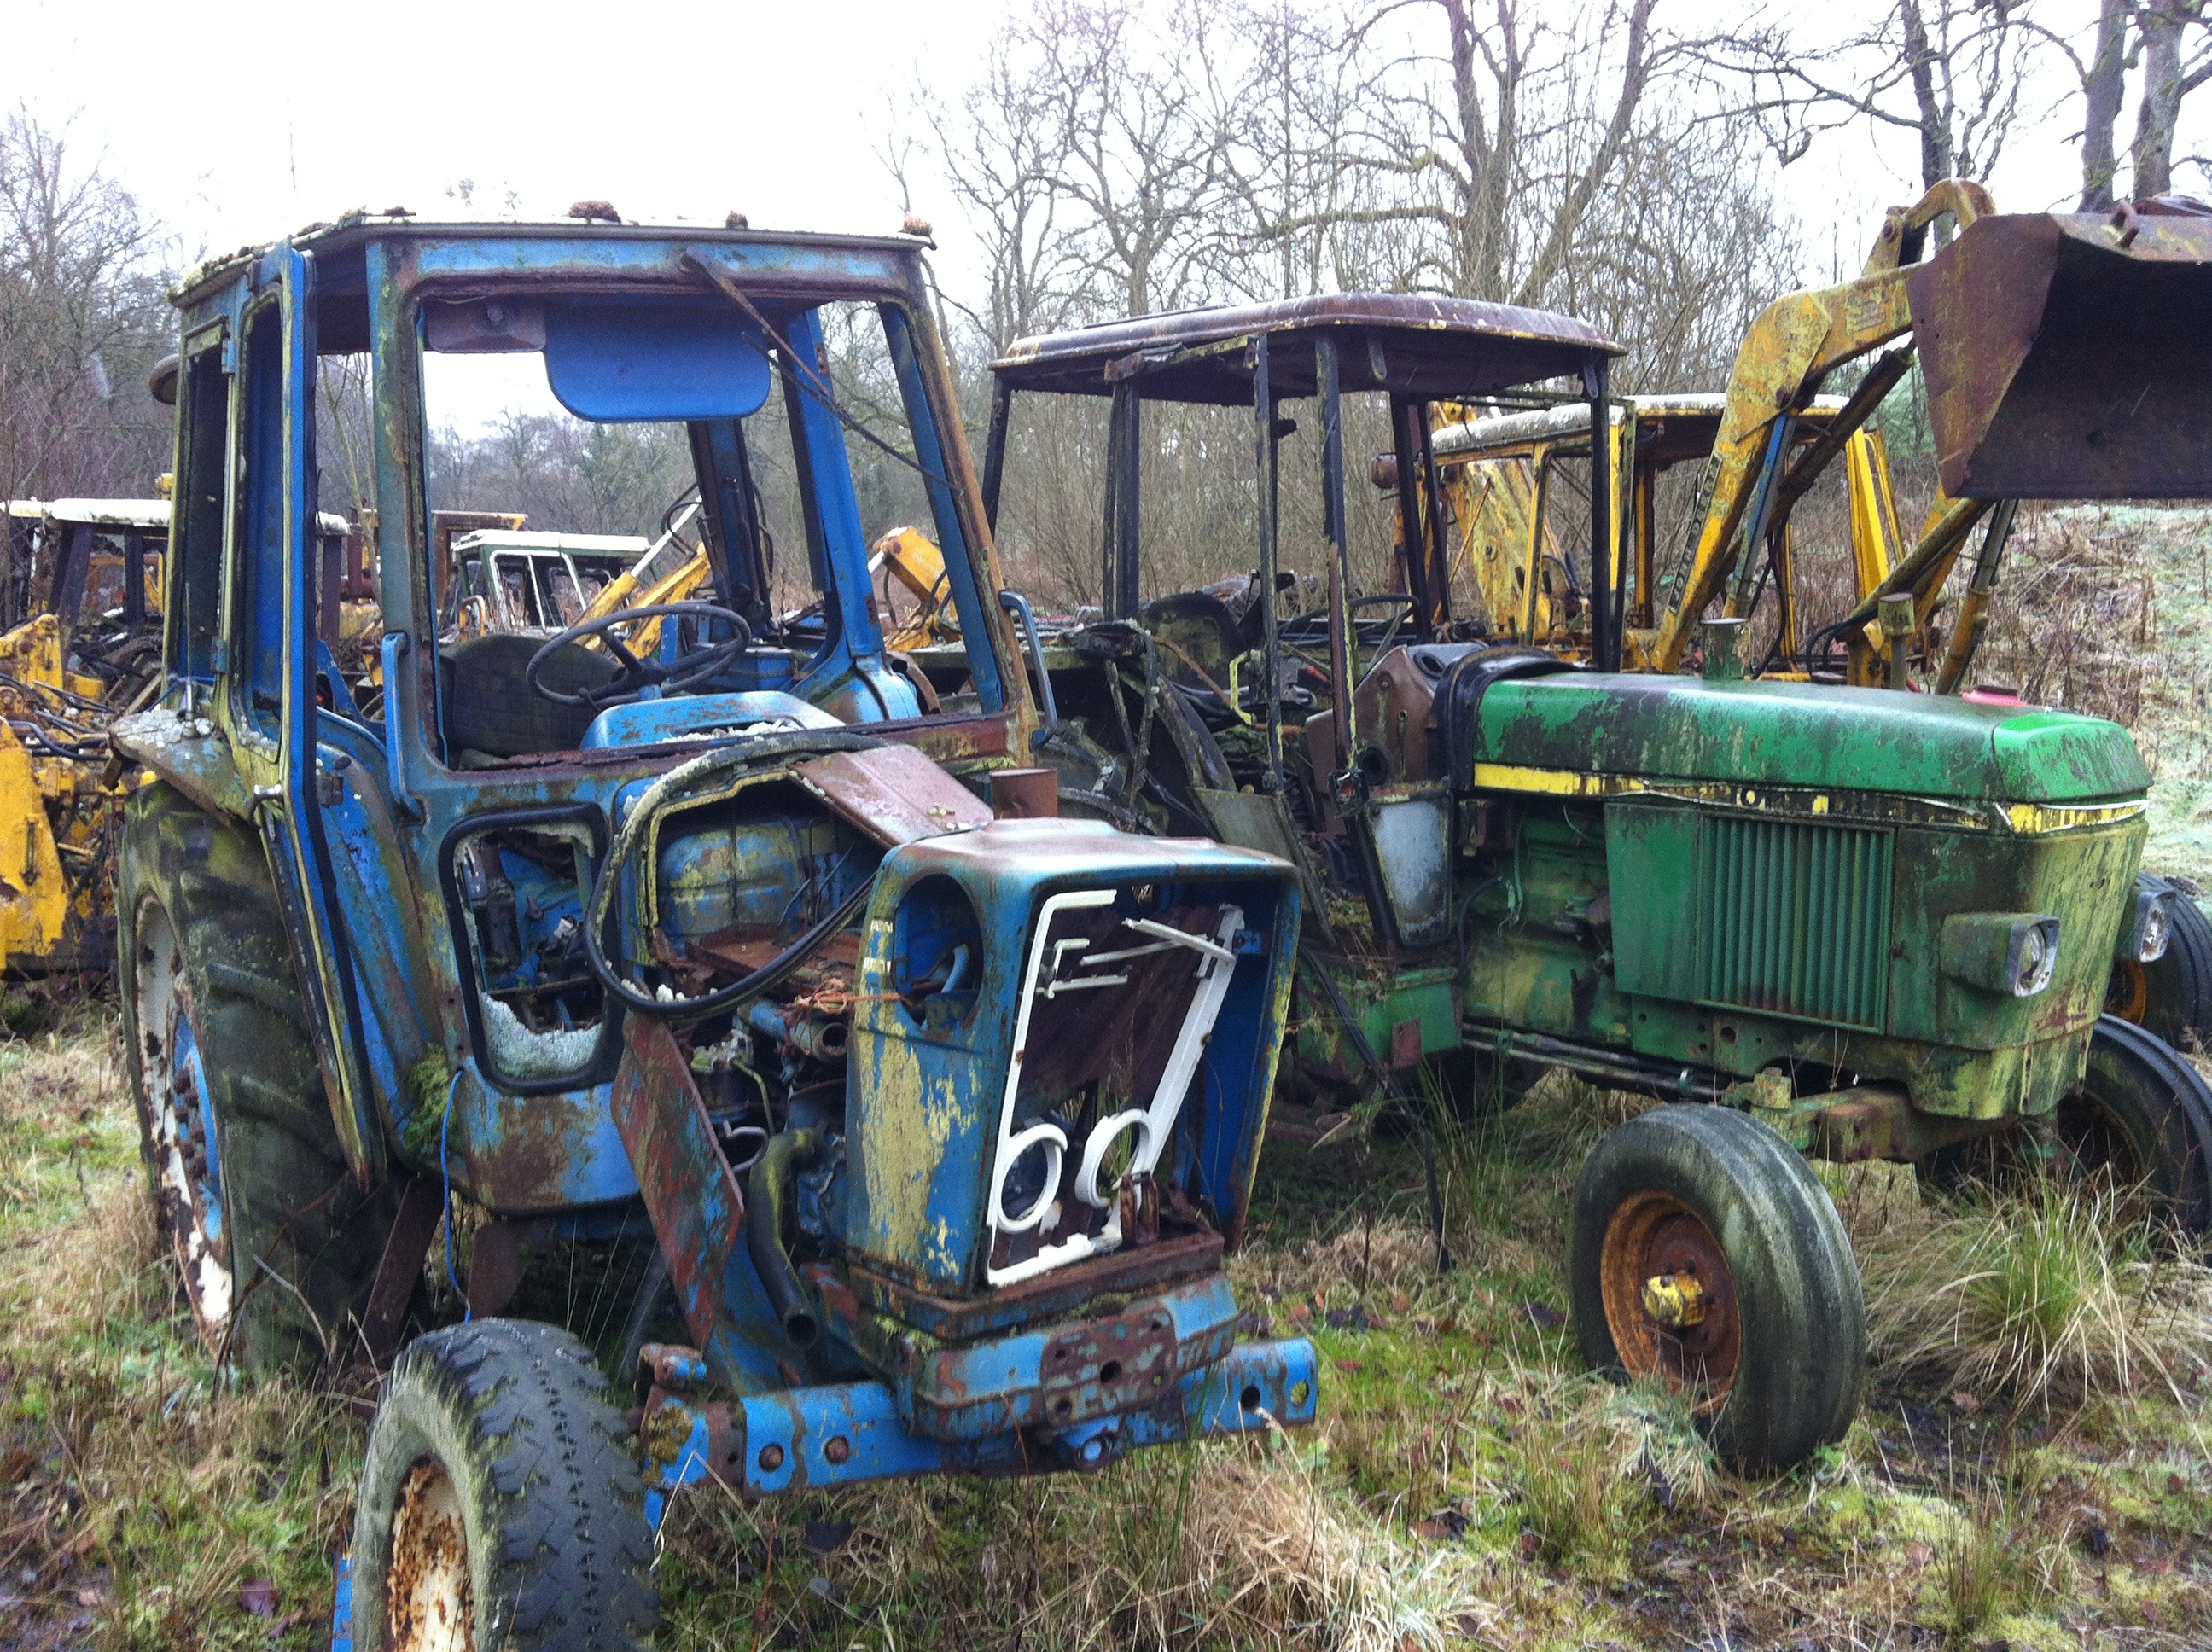
tractor, field, farm, rust, vehicle, soil, agriculture, junk yard, graveyard, rusty, agricultural machinery, land vehicle, light commercial vehicle, rural decay